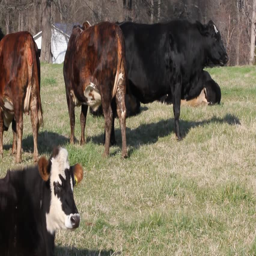
small group of cows in a pasture on a cool windy day